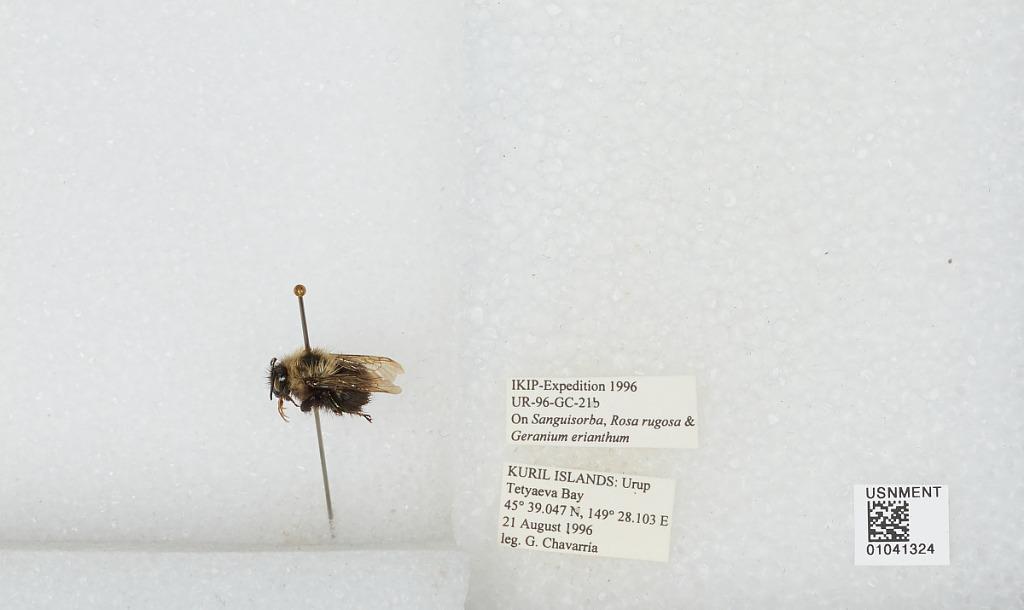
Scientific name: Bombus sp.
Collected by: G. Chavarria
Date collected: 1996-8-21
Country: Russia
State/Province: Sakhalin
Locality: Urup Island, Tetyaeva Bay, Kuril Islands
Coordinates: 45.6508, 149.468